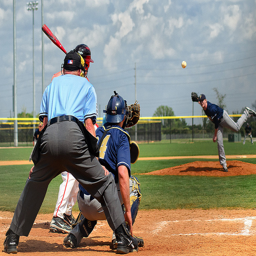
A pitcher throws a baseball to the catcher as a batter prepares to swing in a baseball game.
A pitcher throwing the ball towards the batter as the catcher and umpire watch.
A basebal player pitches while others bat, catch, and call balls and strikes.
A pitcher throwing a baseball towards a batter.
A group of people on a field playing baseball.